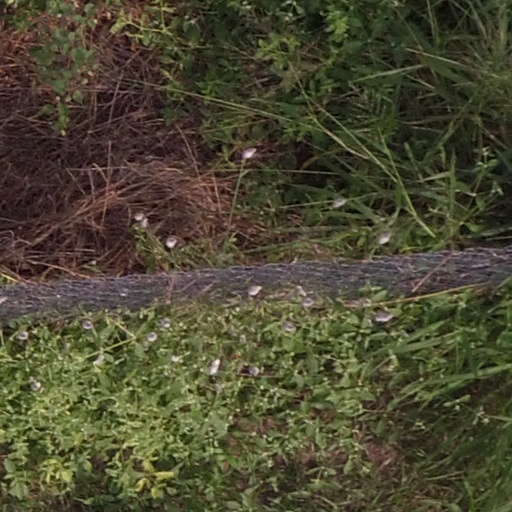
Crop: maize; corn